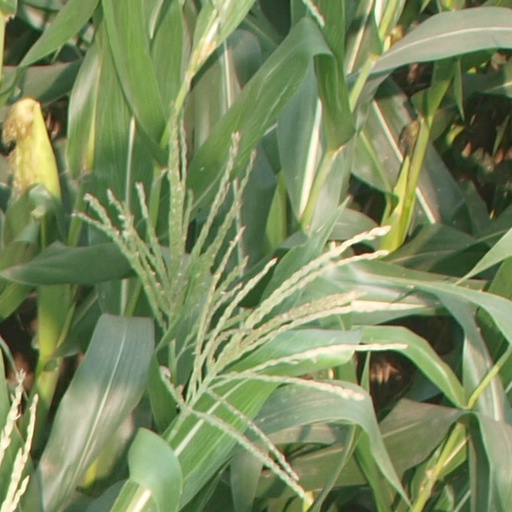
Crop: maize; corn